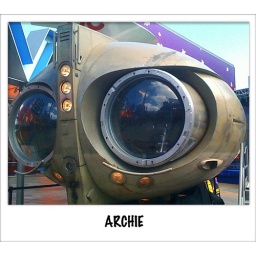
During Watchmen's opening weekend, Nite Owl's ship was on display outside the AMC theater in Universal City.